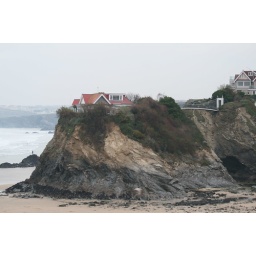
private house on island fed by bridge